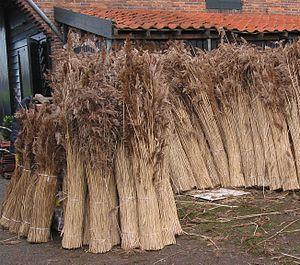
Une définition de l'histoire de la construction, qui la distingue de l'histoire de l'architecture, pourrait nous être donnée par Vitruve : elle s'attache à décrire les matériaux que fournit la nature et l'usage qu'on en fait. Il n'y est pas question de l'origine de l'architecture, mais bien de celle des bâtiments, ainsi que de la manière dont on est parvenu à donner à l'art de bâtir les développements et le degré de perfection où nous le voyons aujourd'hui. Le champ de l'histoire de la construction s'est constitué dans certains pays comme un domaine d'étude universitaire à part entière.
Une botte est un assemblage de produits de l'agriculture réunis au moyen d'un ou plusieurs liens. Toute plante ou élément d'une plante est susceptible d'être réuni en une botte tels la paille, le foin, les oignons, asperges, etc. C'est un type de conditionnement utilisé pour la récolte, la manutention et la vente, notamment en ce qui concerne les plantes aromatiques fraîches, les carottes, oignons, etc. La gerbe est un type de bottes particulier. La botte constitue une unité de mesure ancienne pour certains matériaux.
Le toit de chaume est un mode de couverture, constitué de paille de blé, de paille de seigle, de tiges de roseaux mais aussi de genêts et de bruyères.